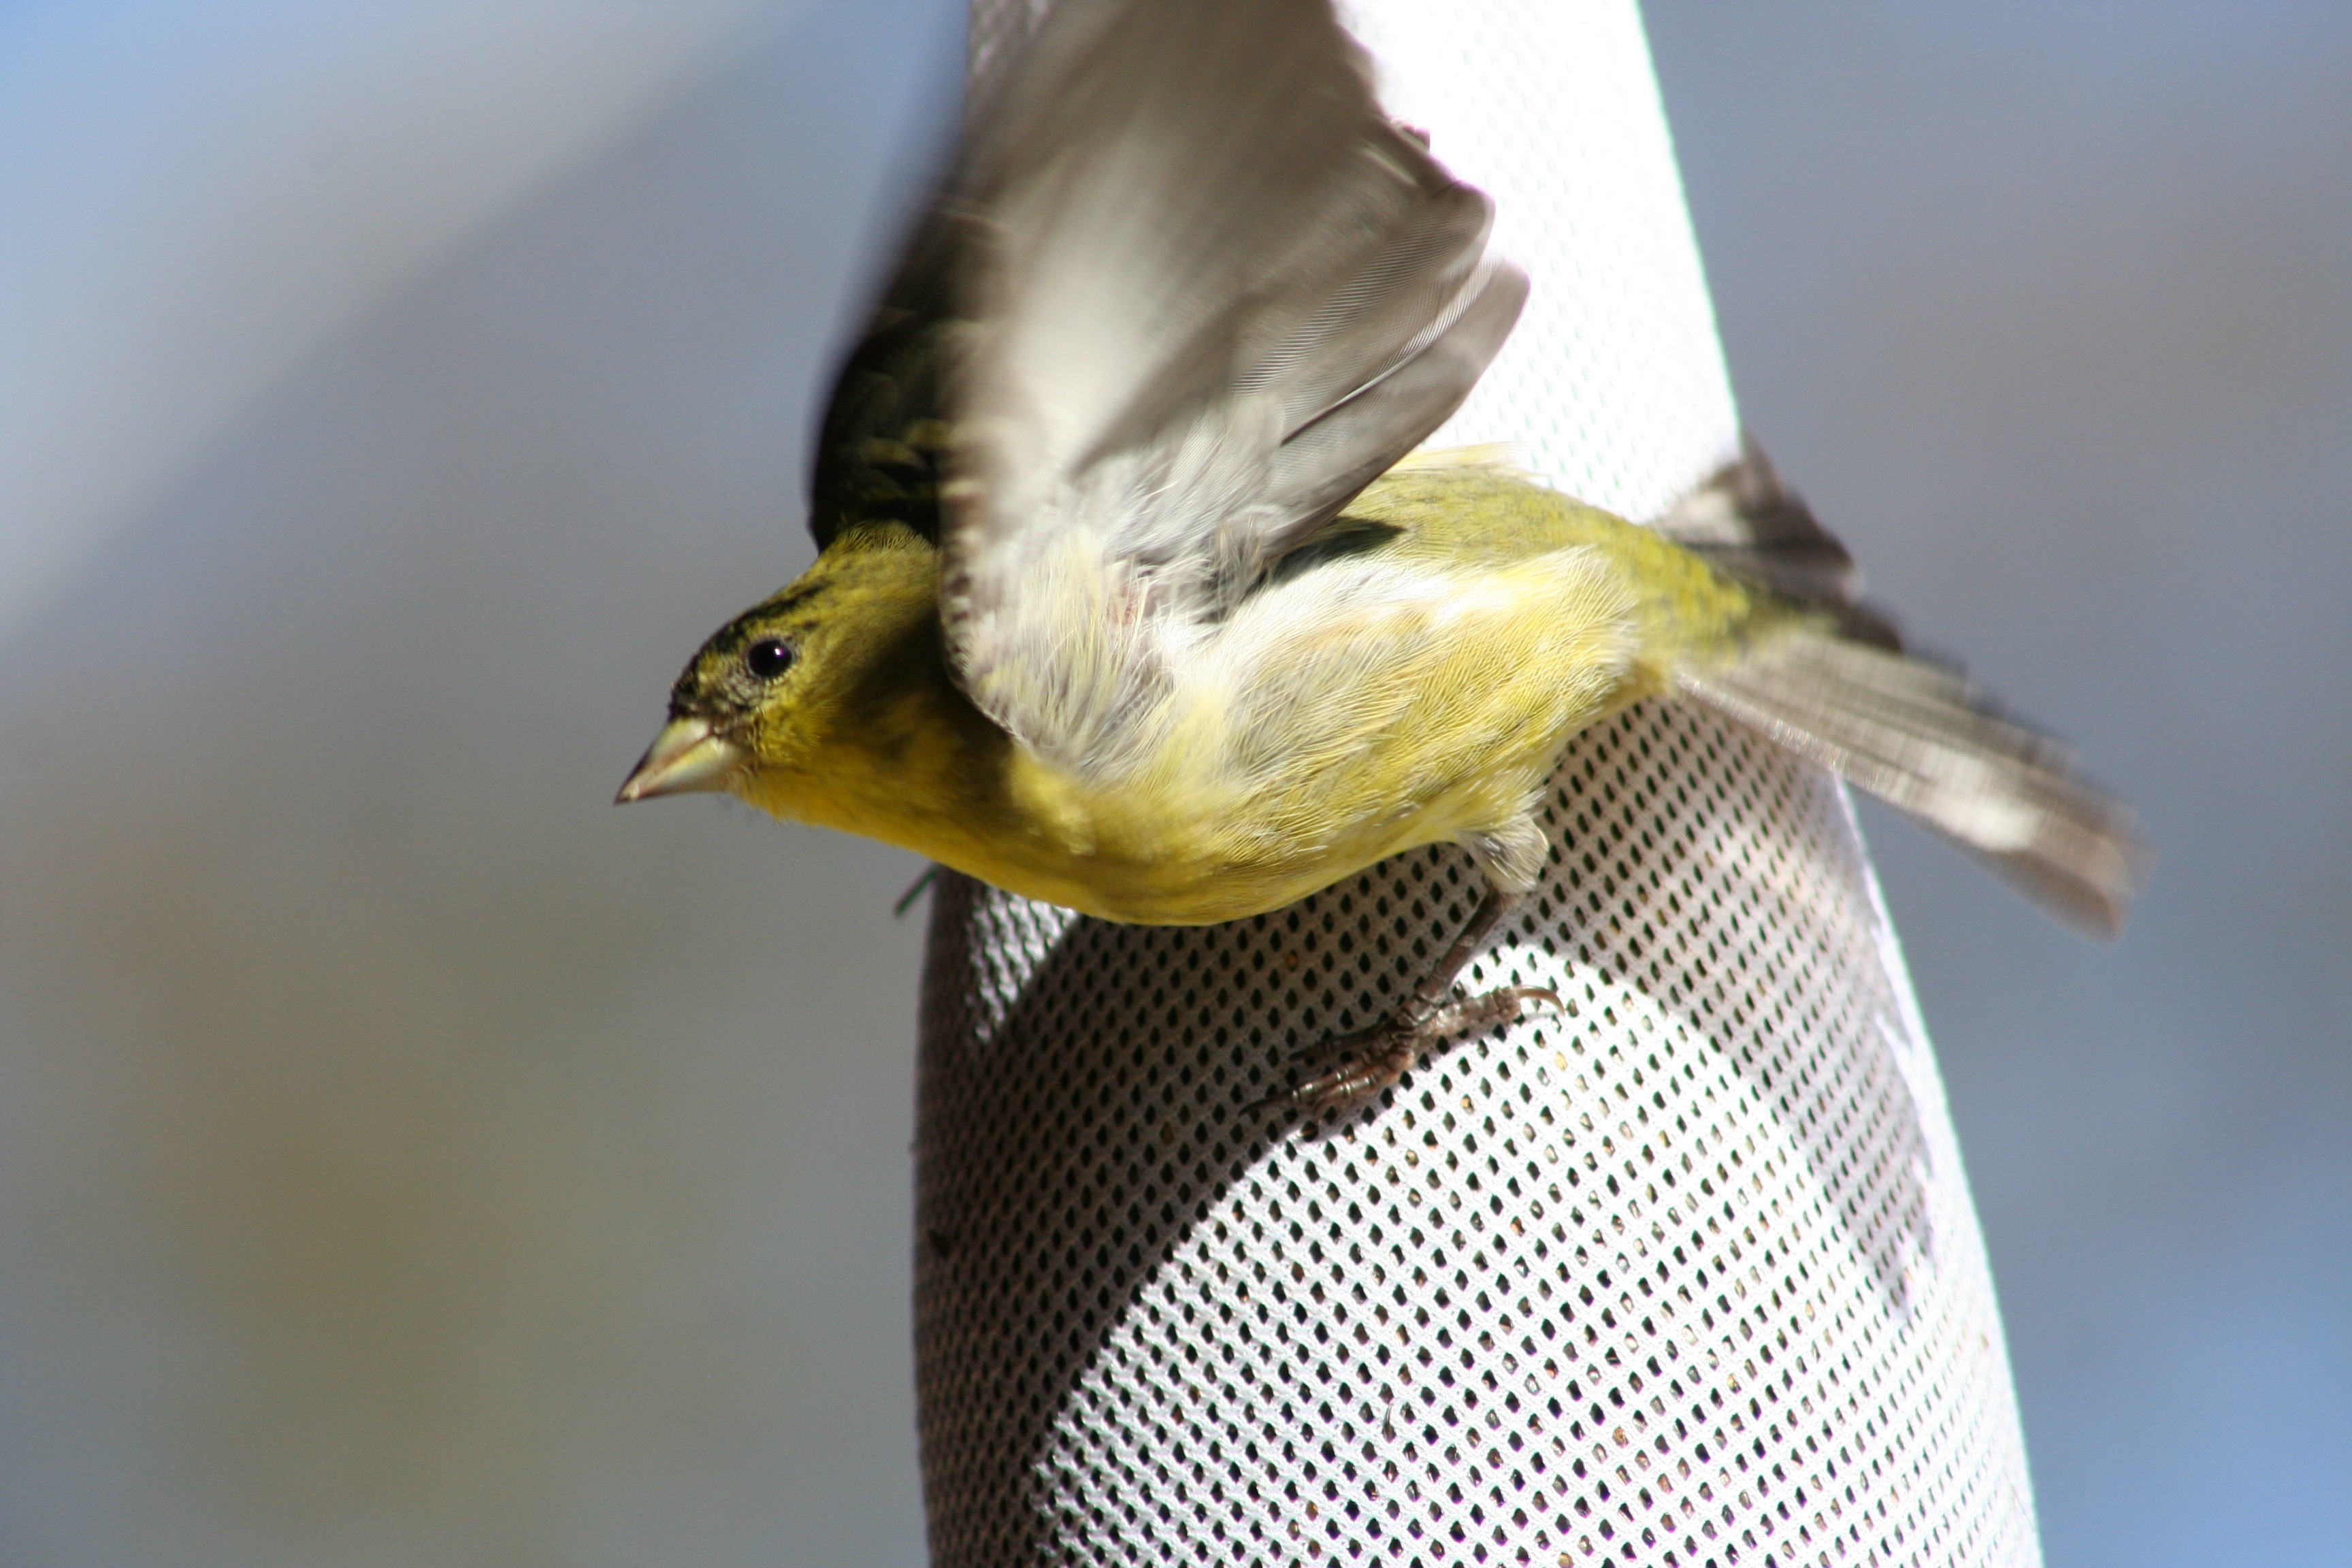
nature, bird, wing, flying, wildlife, beak, flight, fauna, flapping, vertebrate, finch, goldfinch, take off, old world flycatcher, perching bird, atlantic canary